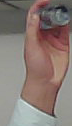
Product: nivea_rollon